The Martyrdom of Saint Peter Martyr (Palma Vecchio)

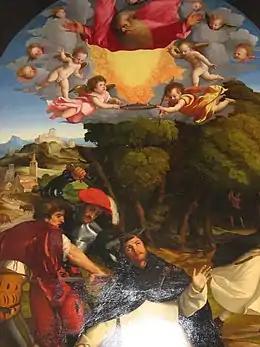
"The Martyrdom of Saint Peter Martyr" (1526–1528) by Palma Vecchio

The Martyrdom of Saint Peter Martyr is an oil-on-panel painting created c. 1526–1528 by the Italian Renaissance painter Palma Vecchio, now in the in Alzano Lombardo.